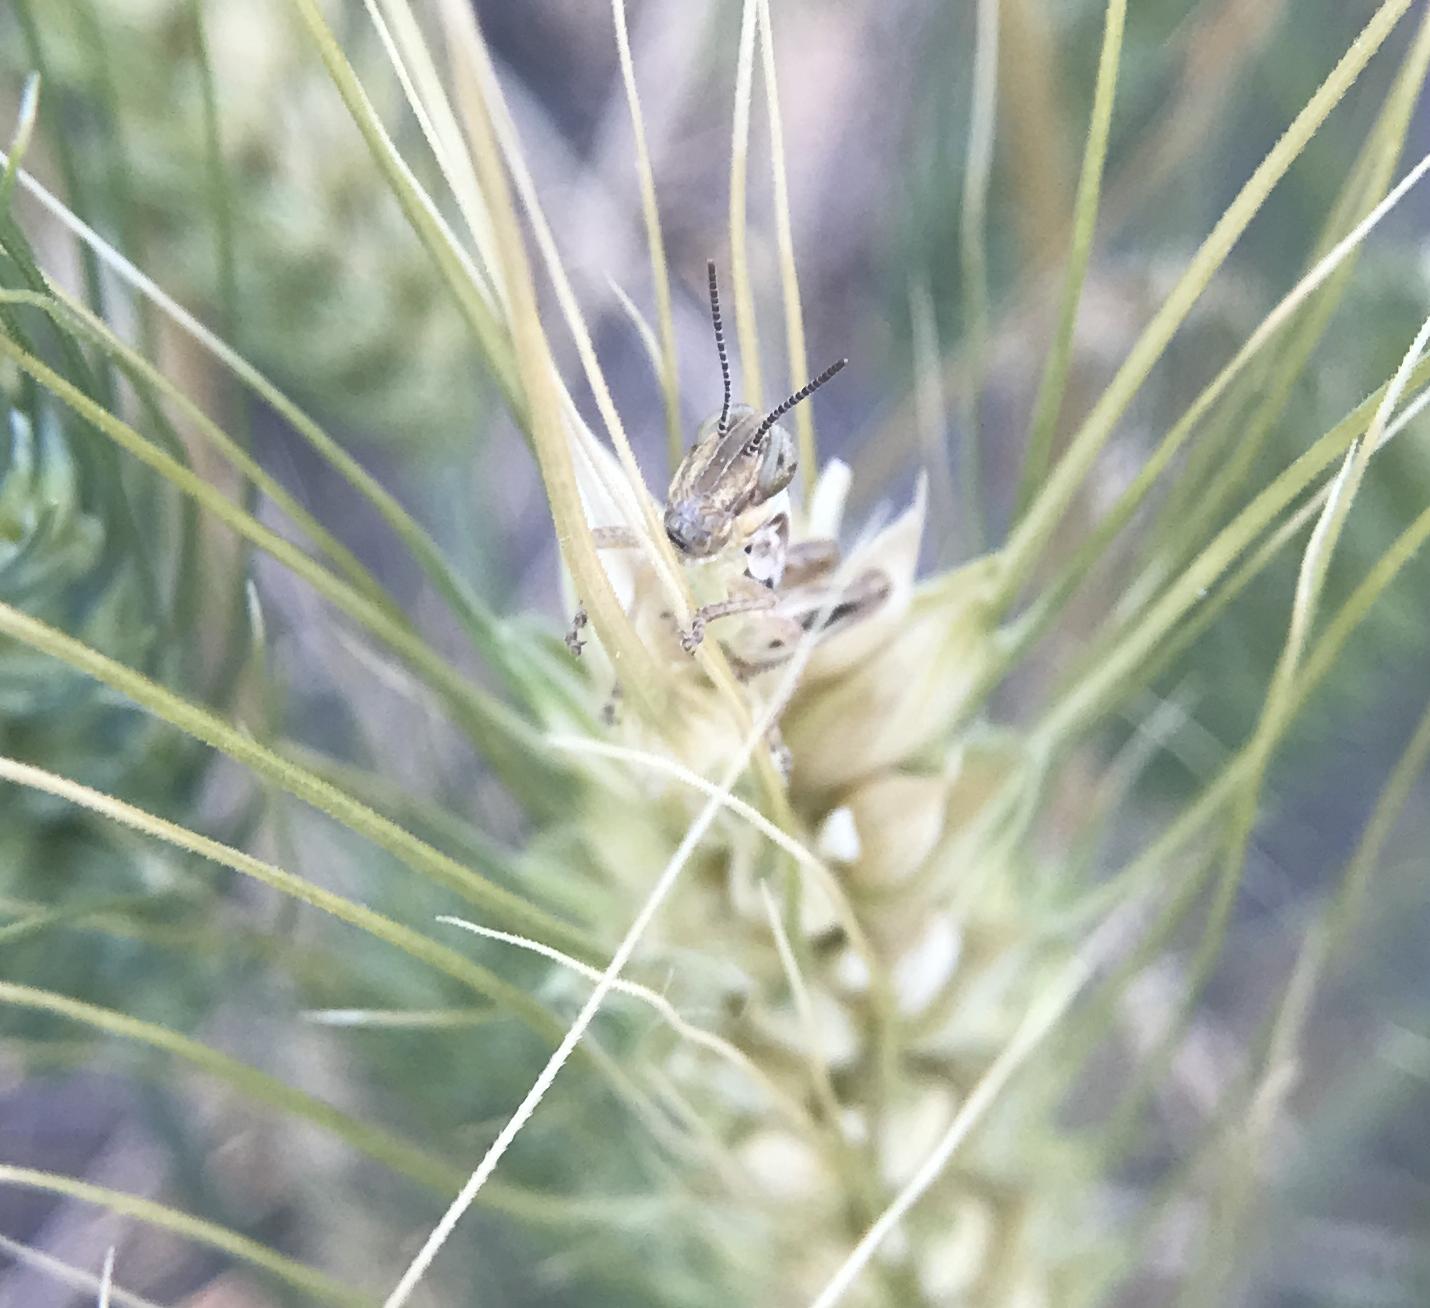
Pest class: occasional_pest